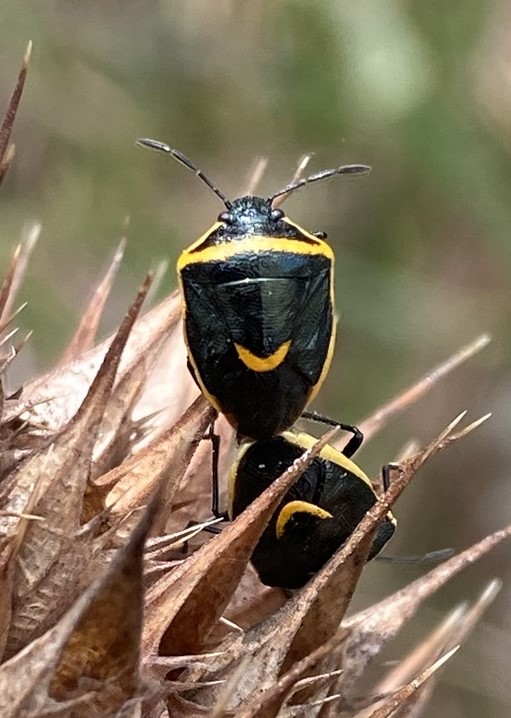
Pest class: stink_bug